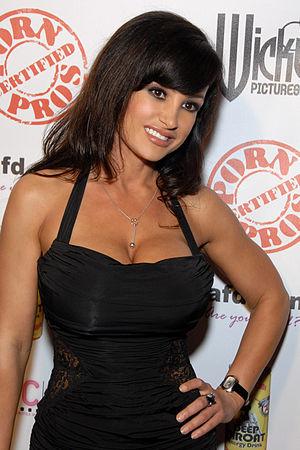
Les acteurs ou actrices pornographiques, parfois appelés « acteur ou actrice X » ou encore « hardeur » ou « hardeuse », sont les personnes se livrant à des actes sexuels non simulés dans le cadre d'un film pornographique.